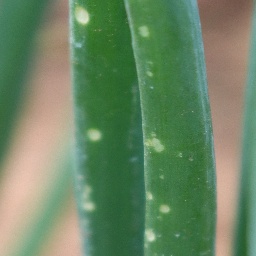
Label: Iris yellow virus